Michael Beloff

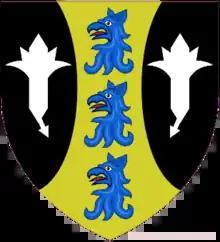
Shield of arms

Michael Jacob Beloff, (born 18 April 1942) is an English barrister and arbitrator. A member of Blackstone Chambers, he practises in a number of areas including human rights, administrative law and sports law.